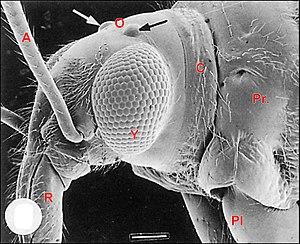
Vue latérale de la partie antérieure du corps d' Arachnocoris varius. Microscopie électronique à balayage.
Arachnocoris est un genre d'hémiptères hétéroptères de la famille des Nabidae. Les membres de ce genre sont tous néotropicaux et vivent sur des toiles d'araignées, surtout de Pholcidae en tant que cleptoparasites facultatifs.